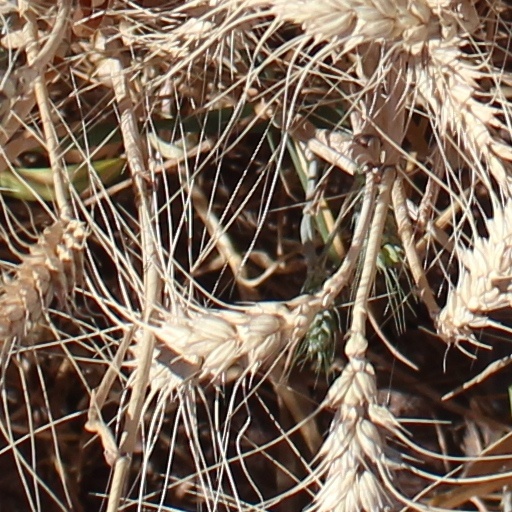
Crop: wheat